Ian Callum

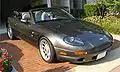
Aston Martin DB7 (1993)

After eleven years in a corporate environment, Callum left Ford in 1990 to join Peter Stevens and Tom Walkinshaw to form TWR Design. He said,